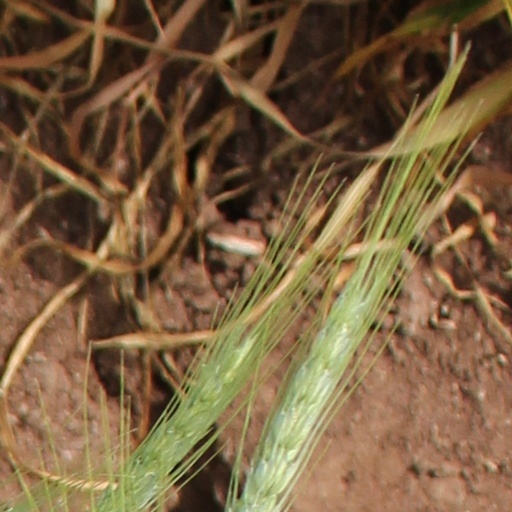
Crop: wheat